Dan Ayrault

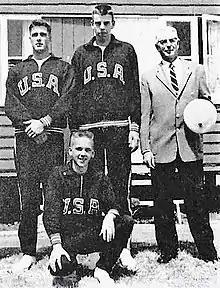
1956 U.S. Olympic champions in the coxed pairs. Left to right, standing: Dan Ayrault, Conn Findlay and coach George Yeomans Pocock, sitting Kurt Seiffert.

Arthur Delancey "Dan" Ayrault Jr. (January 21, 1935 – February 24, 1990) was an American competitive rower and two-time Olympic gold medalist. While competing at the 1956 Summer Olympics in Melbourne, Australia, Ayrault won a gold medal in coxed pair with Conn Findlay and Kurt Seiffert. During the 1960 Summer Olympics in Rome, Italy, he earned a gold medal in coxless four. Ayrault's teammates were Ted Nash, John Sayre, and Rusty Wailes.